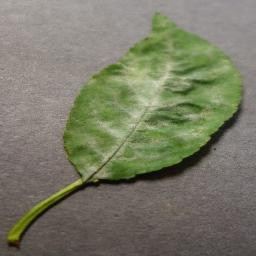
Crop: cherry
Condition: (including_sour)_powdery_mildew